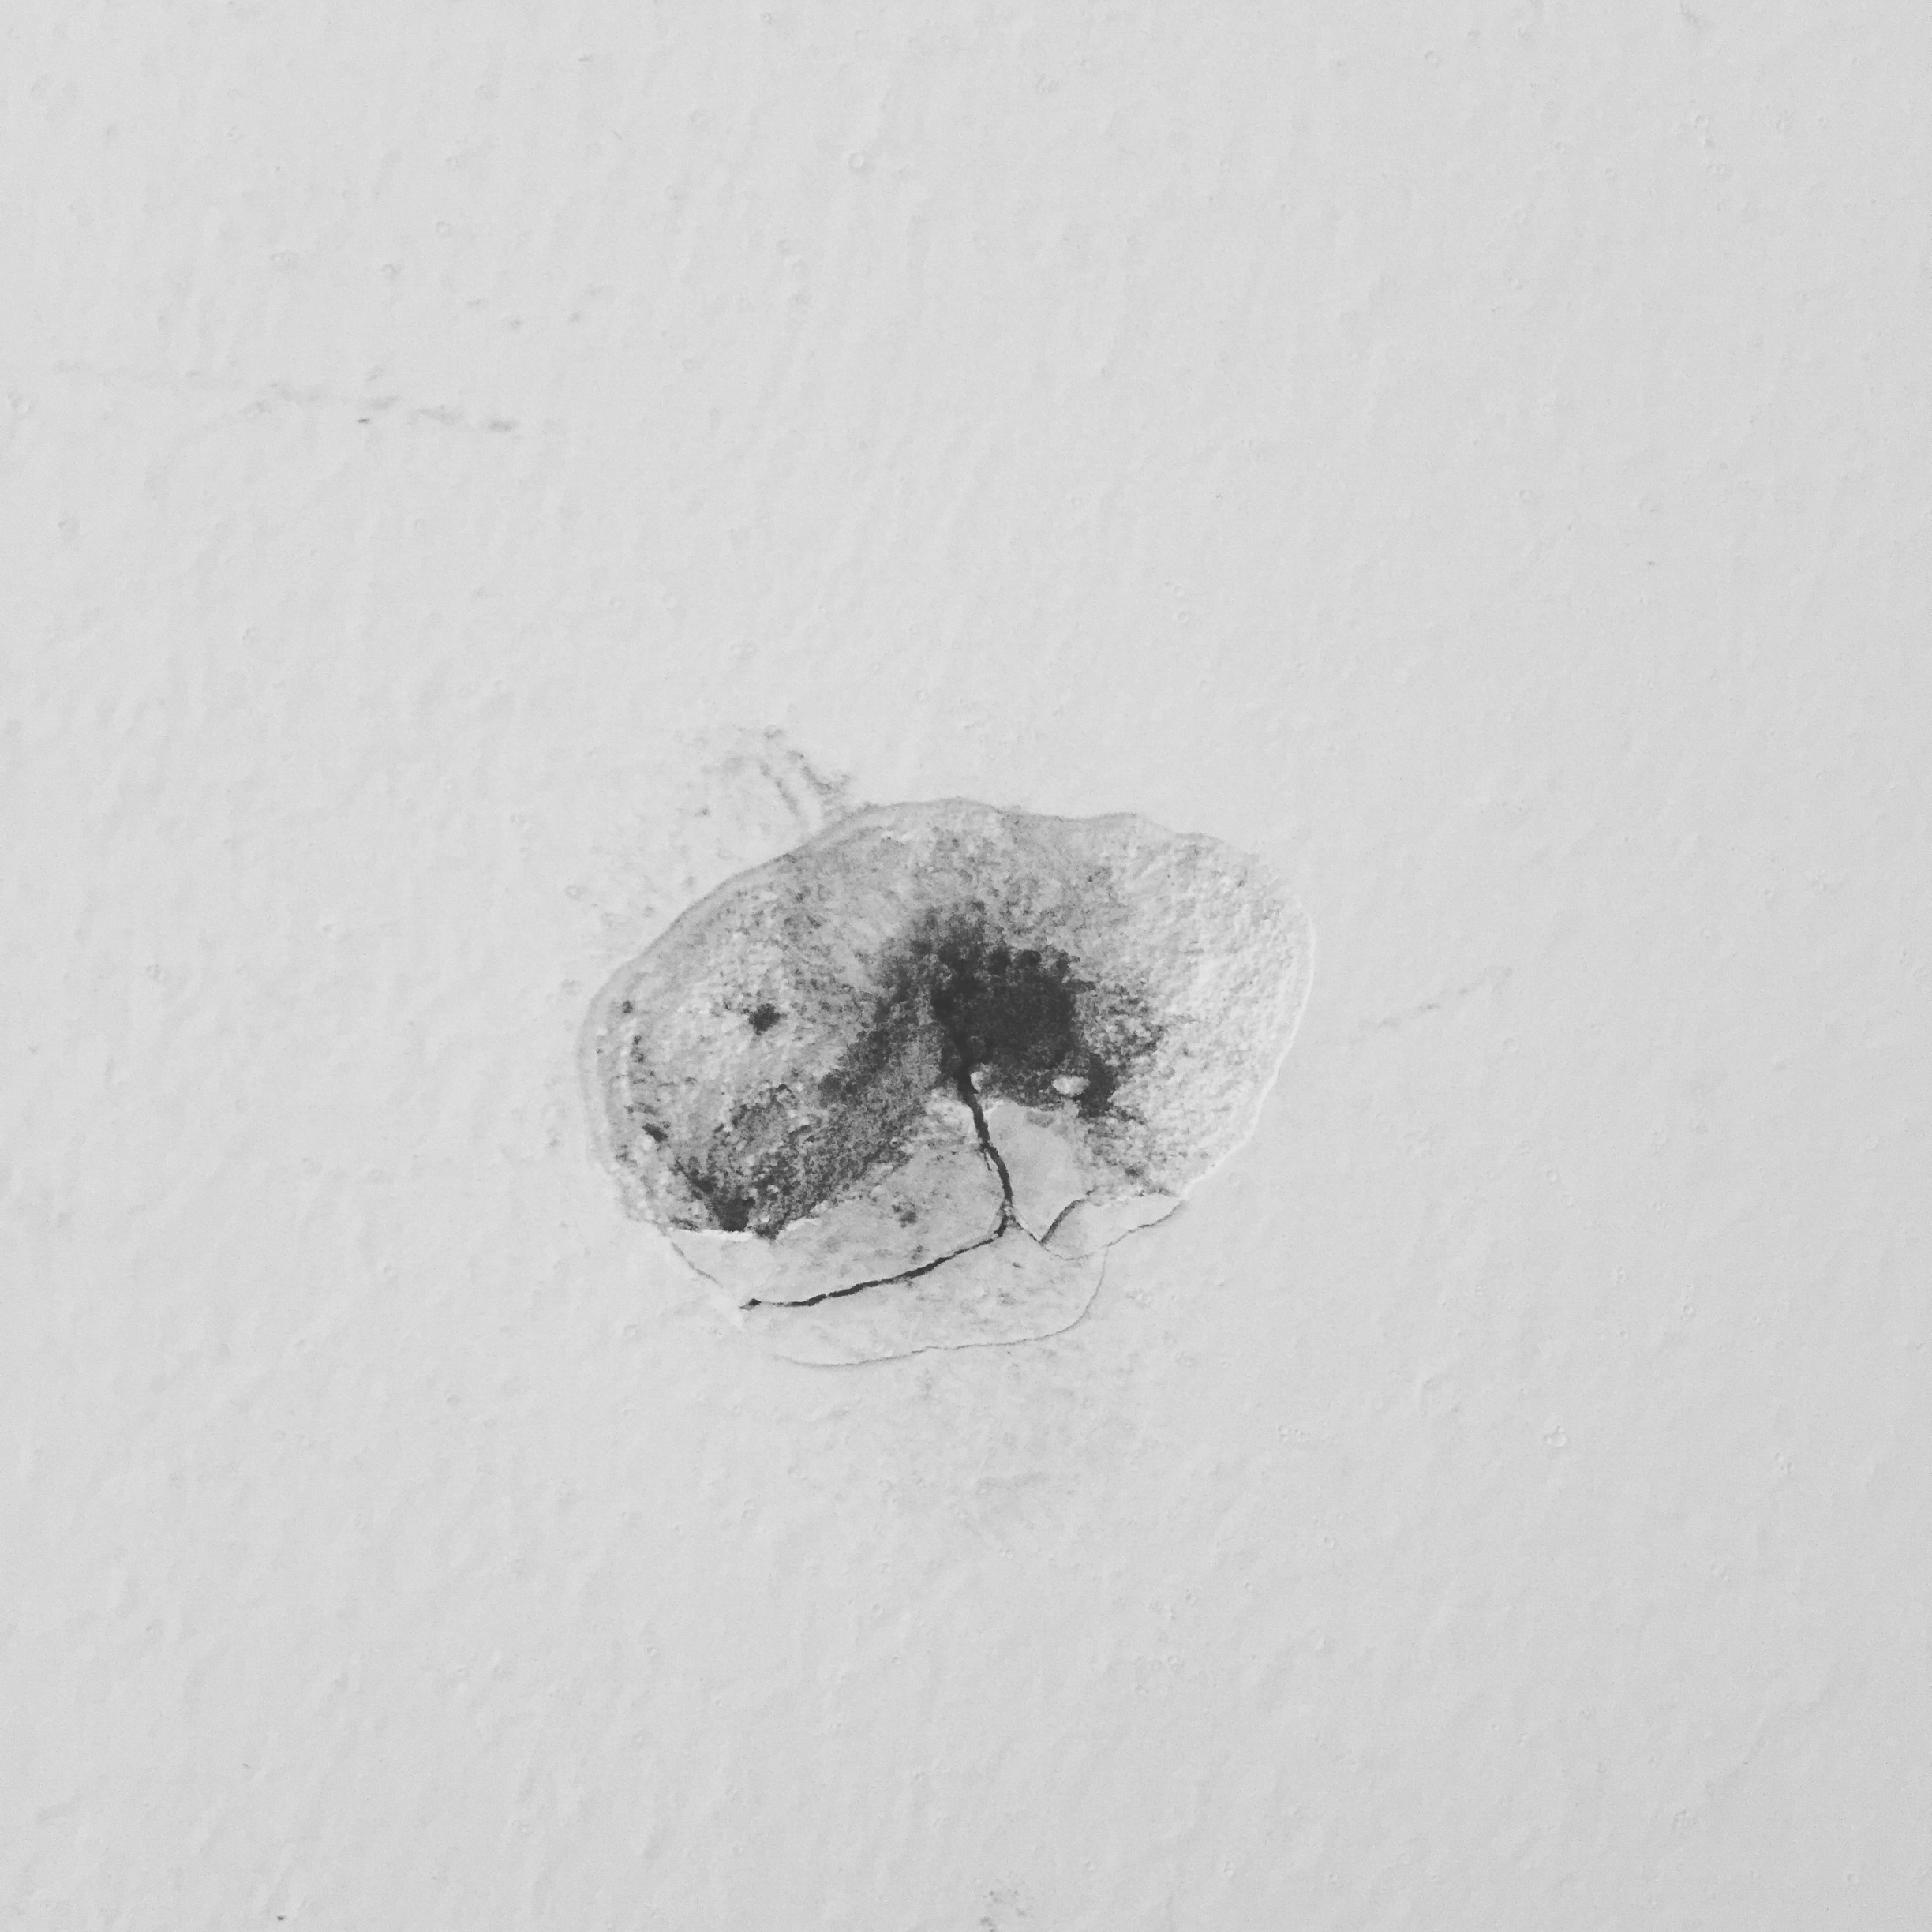
iphone, hand, wing, footprint, sketch, drawing, logo, argentina, shape, iphoneography, project365, squareformat, rodrigoparedes, buenosaires, ar, 160378, 160378com, www160378com, iphone6plus, 115